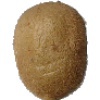
Label: kiwi